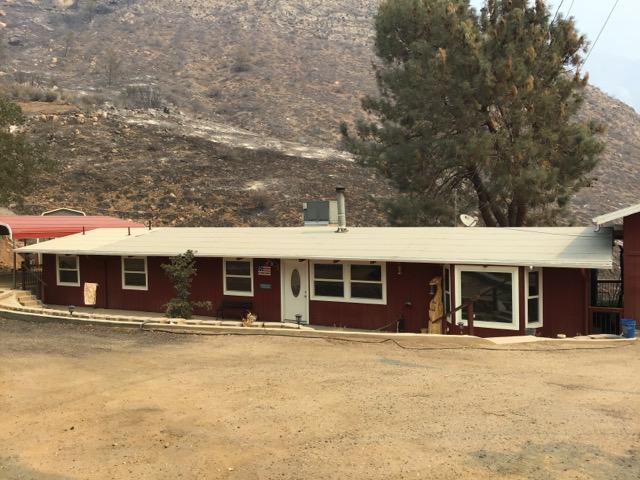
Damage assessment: no_damage